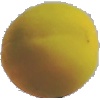
Label: Peach 2